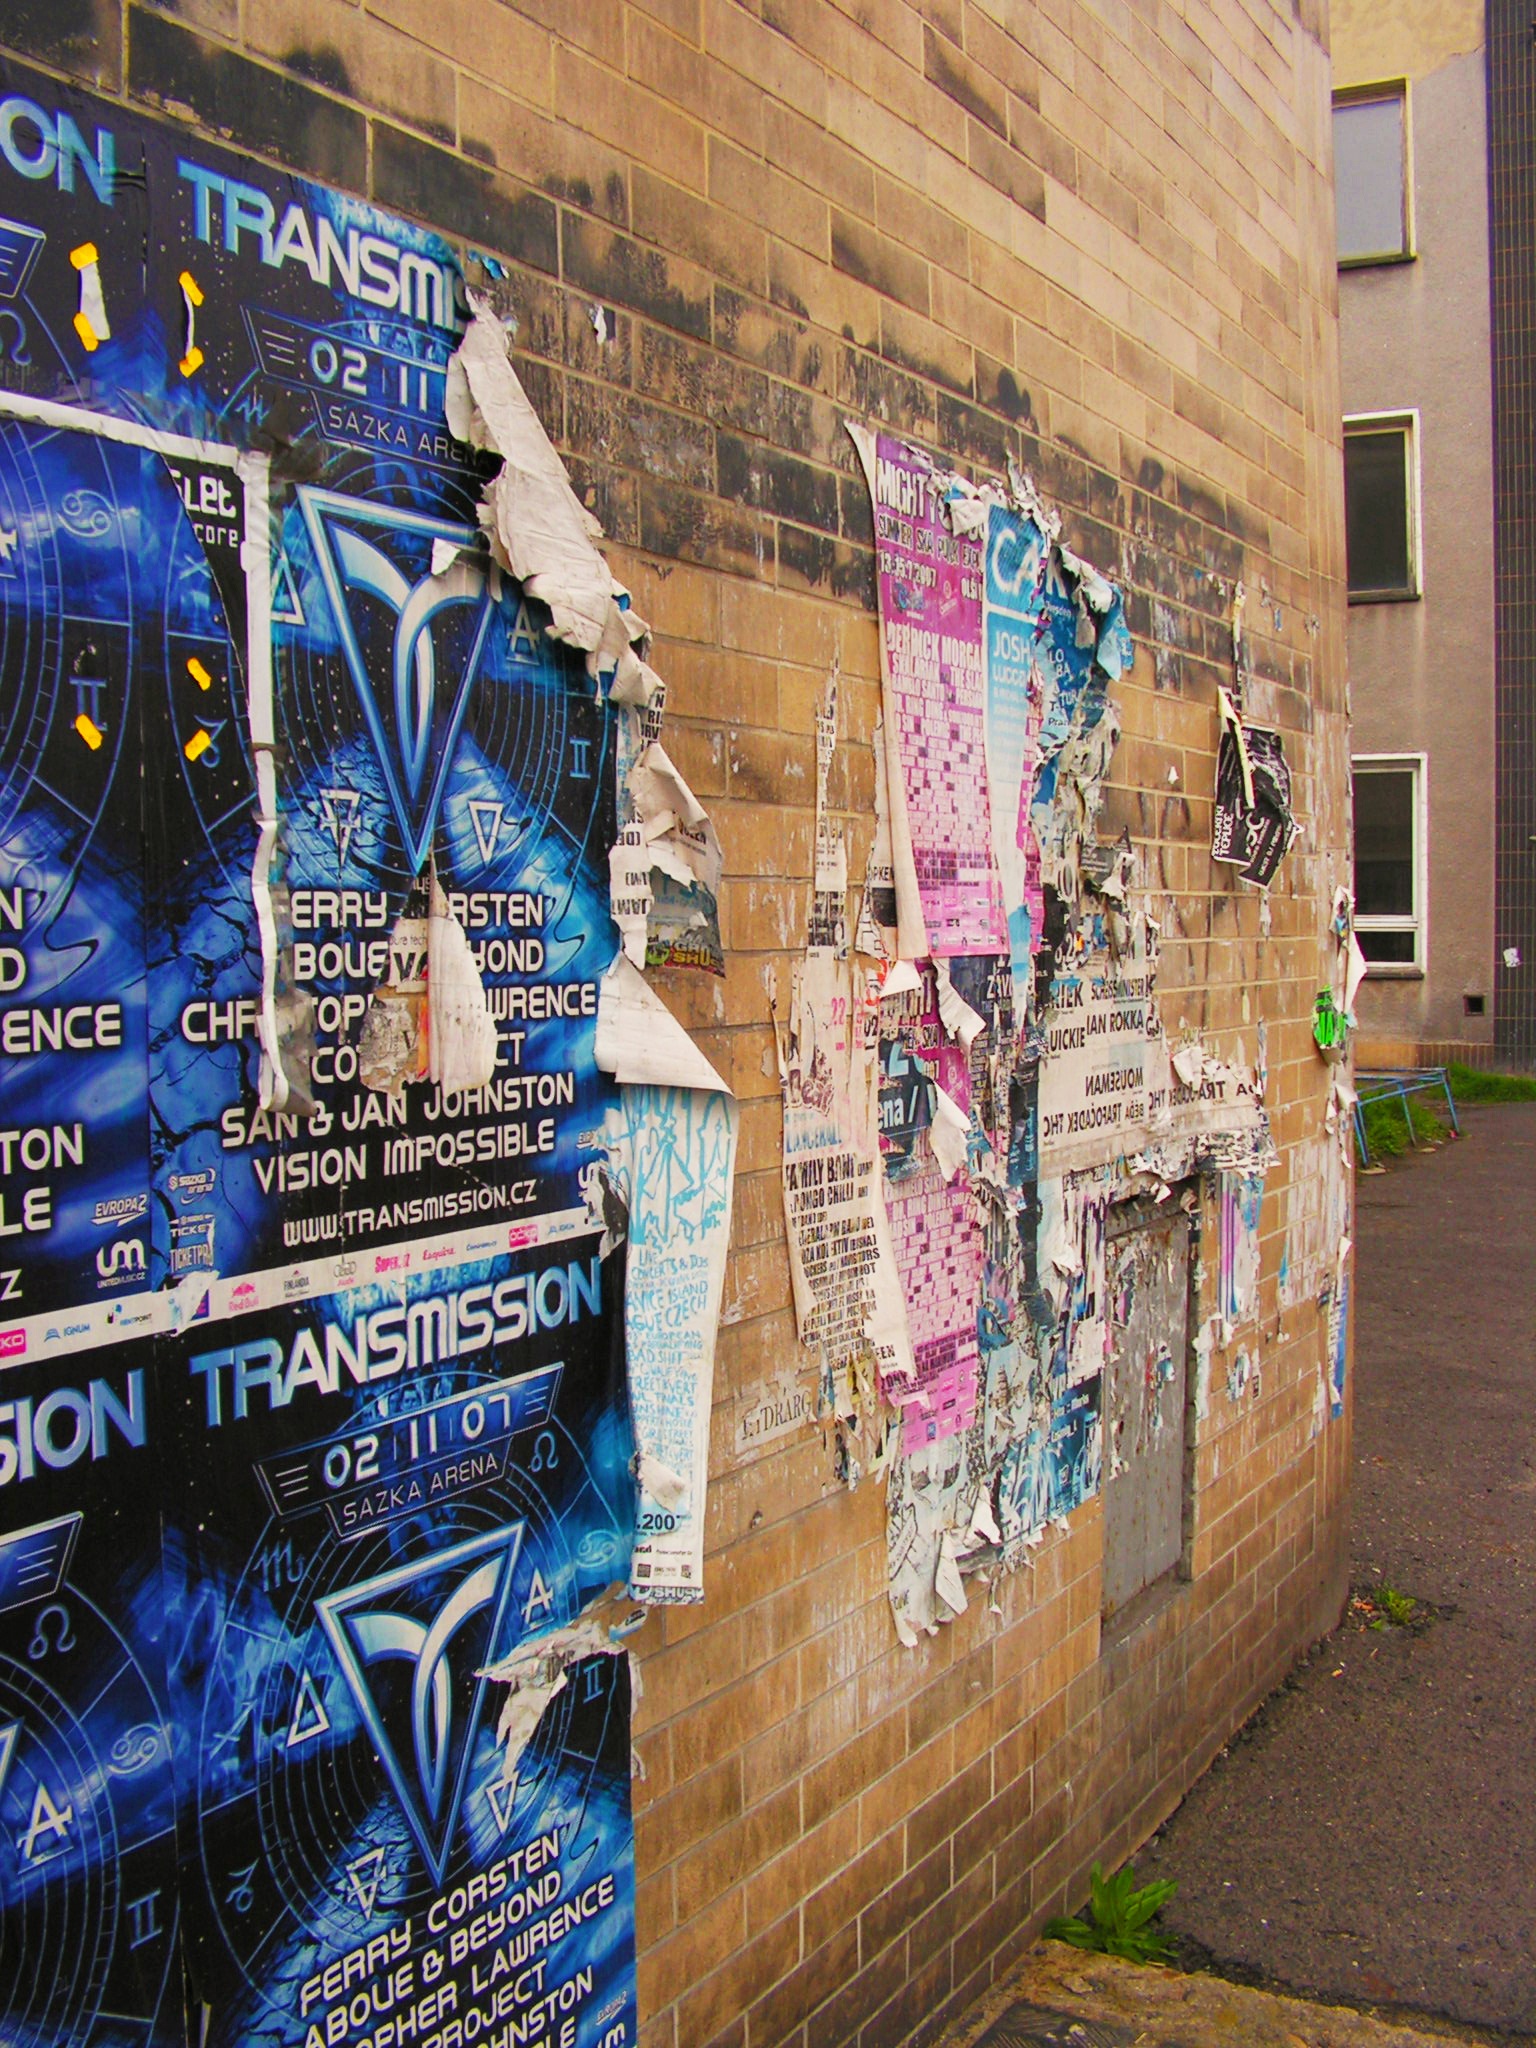
street, wall, dirty, graffiti, street art, art, posters, mural, ragged, urban area